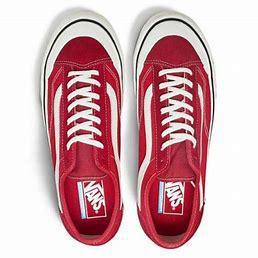
Brand: Vans
Model: Style 36 Decon Sf